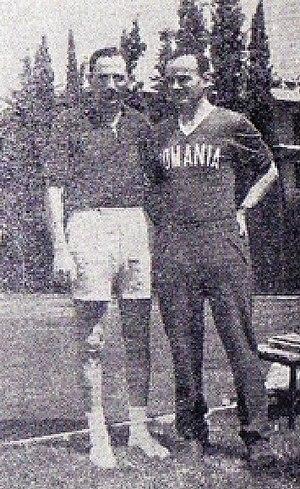
Traian Ionescu, né le 17 juillet 1923 à Văleni en Roumanie et mort le 4 octobre 2006 à Bucarest en Roumanie, était un joueur et entraîneur de football roumain, qui évoluait au poste de gardien de but.